List of birds of Paraguay

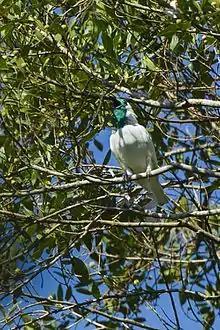
The bare-throated bellbird is the national bird of Paraguay.

This is a list of the bird species recorded in Paraguay. The avifauna of Paraguay has 694 confirmed species, of which two have been introduced by humans, 39 are rare or vagrants, and five are extirpated or extinct. An additional 27 species are hypothetical (see below). None are endemic. An additional vagrant species is added from another source and is not included in the above counts.